Stuart, Florida

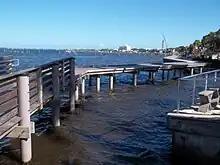
Stuart Riverwalk, 2018

According to the United States Census Bureau, the city has a total area of , of which is land and is water.